Kristina Hooper Woolsey

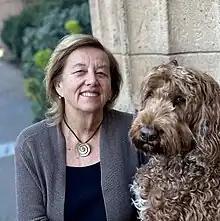
Dr. Kristina Hooper Woolsey with her dog.

Dr. Kristina Hooper Woolsey is an American scholar and cognitive scientist known as the "mother of multimedia" for her pioneering work at the Apple Multimedia Lab and Atari Research Labs, which she directed. Woolsey was a founding member of the Apple Human Interface Group.